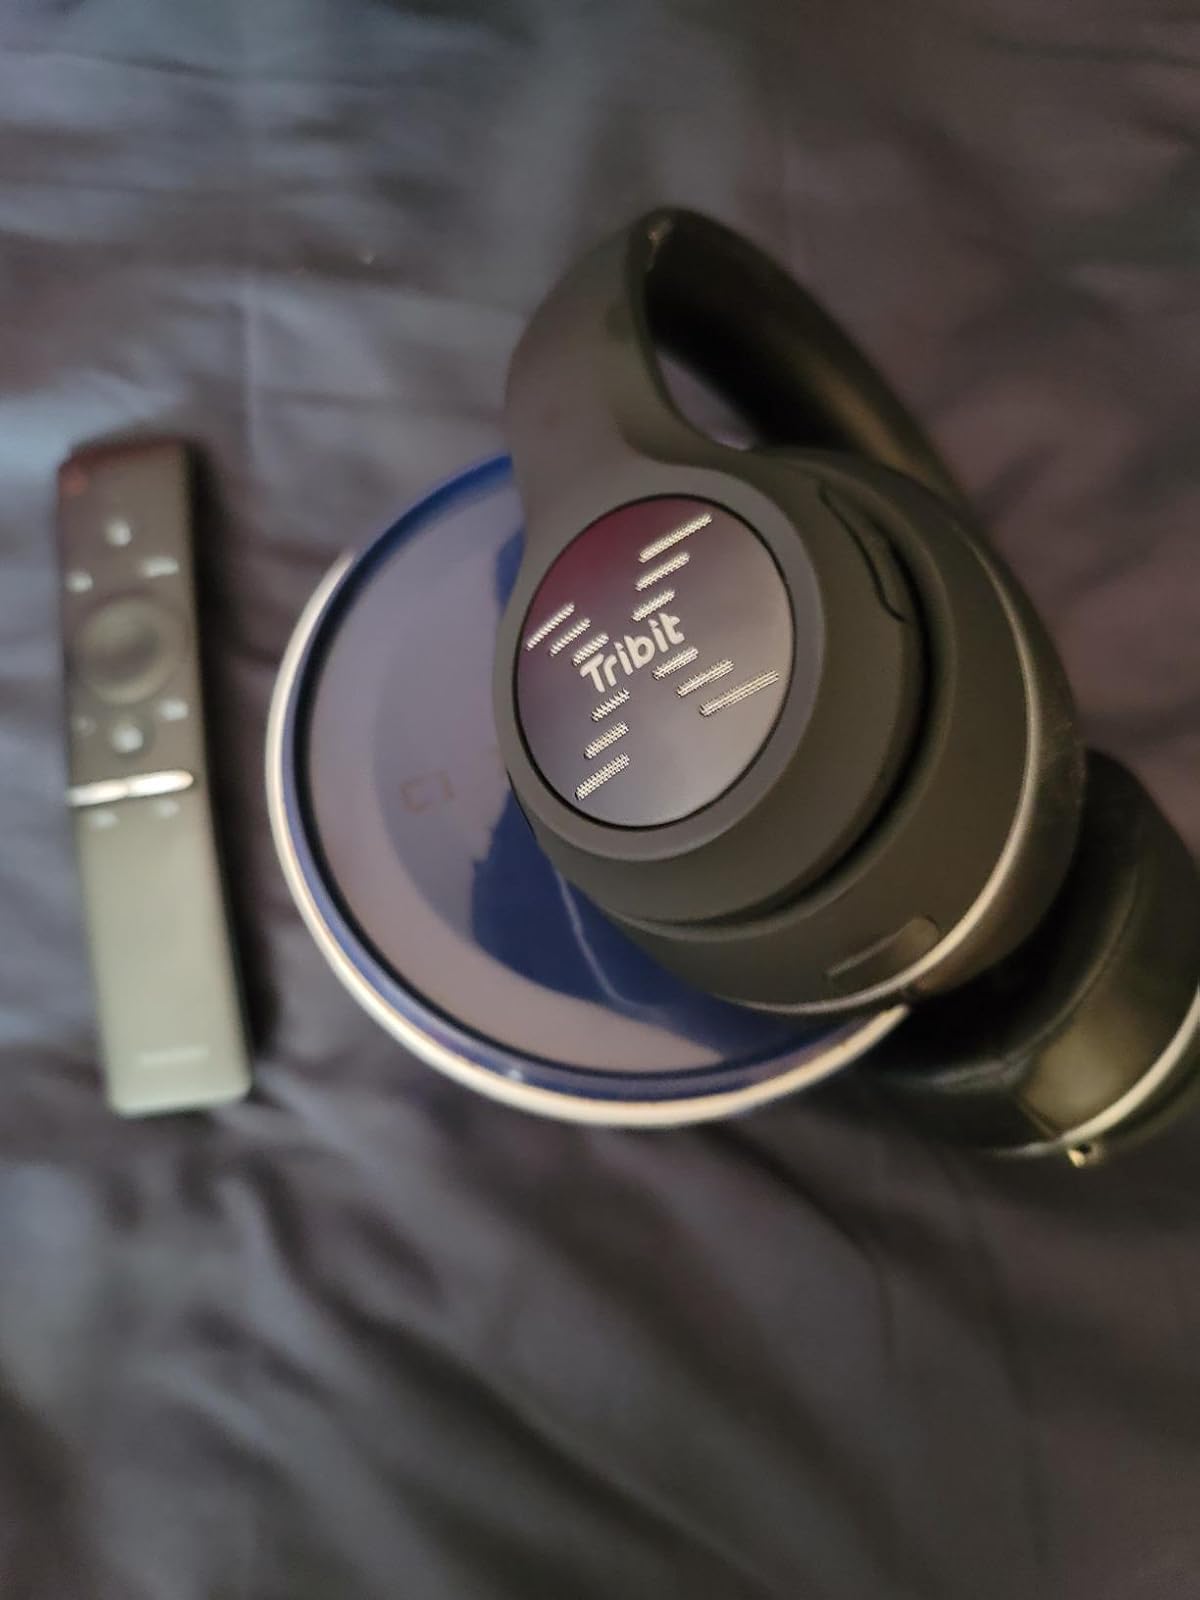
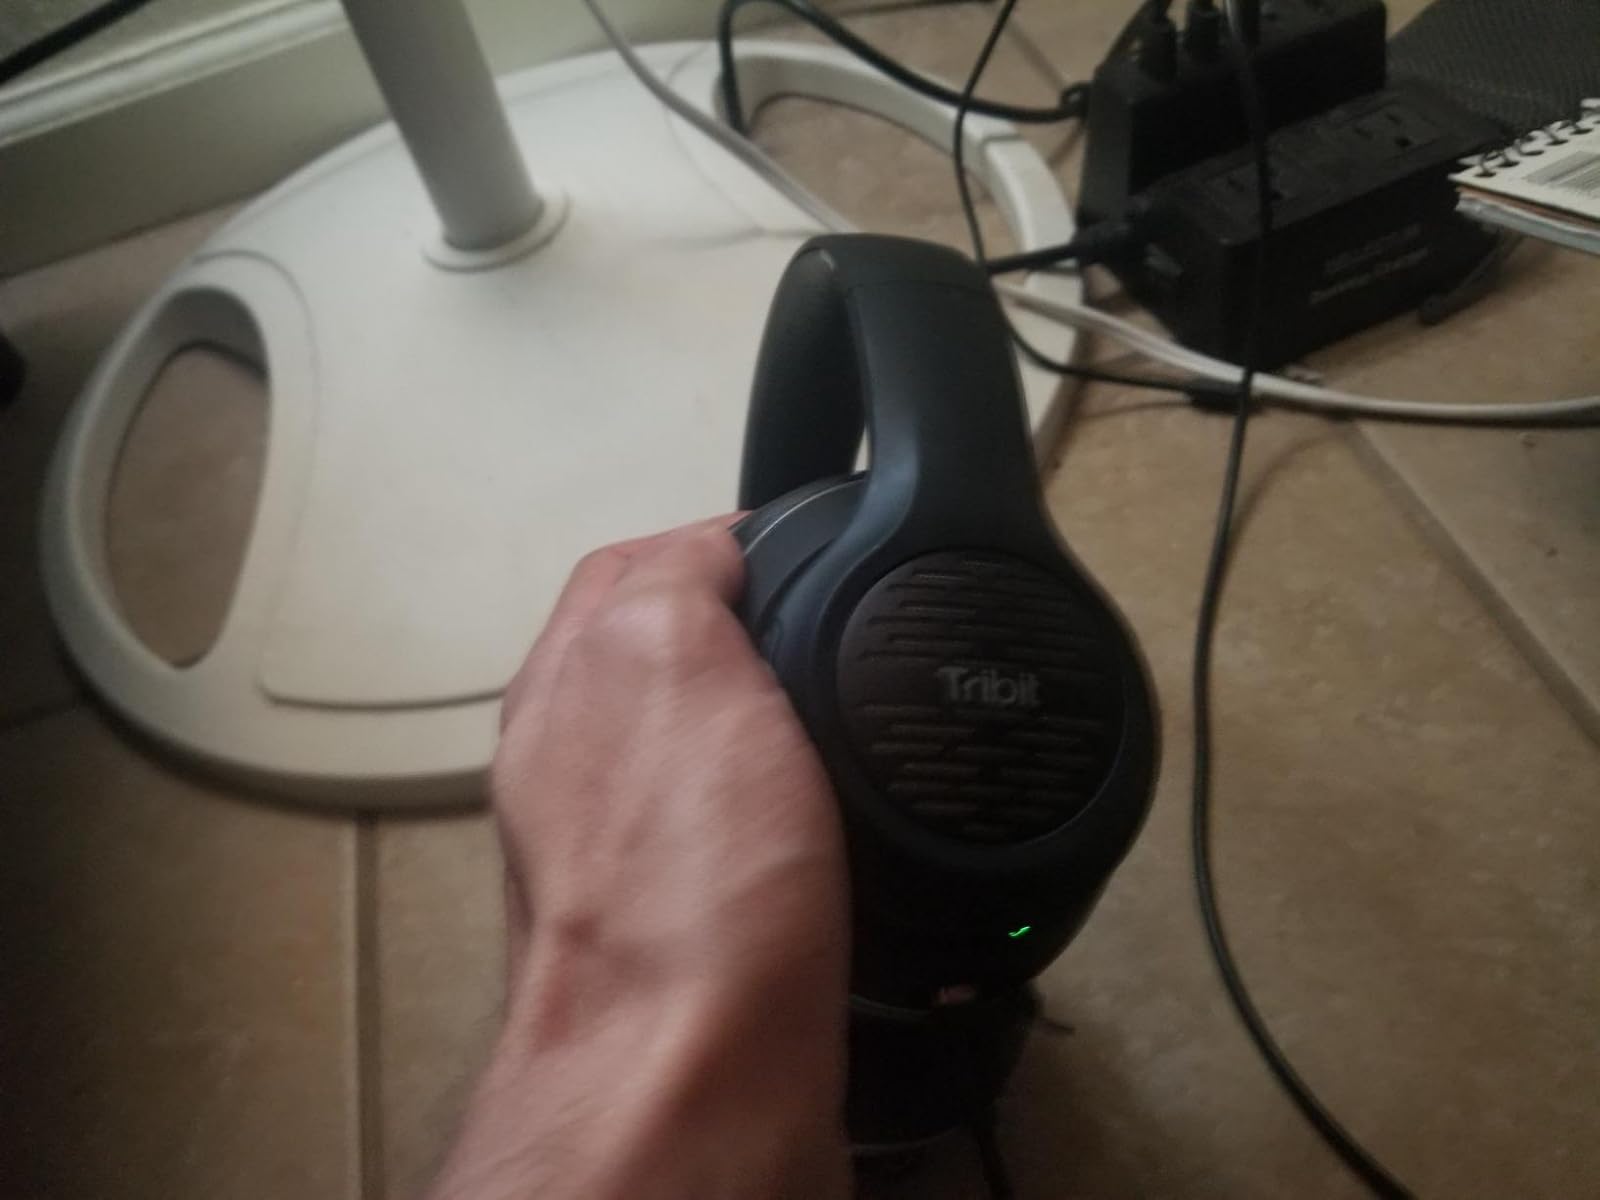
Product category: headphones
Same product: yes